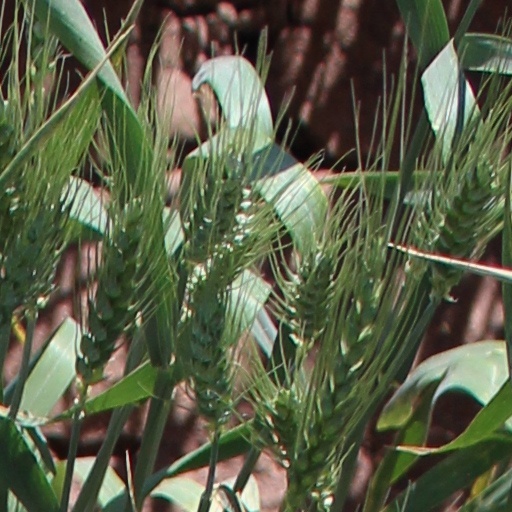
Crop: wheat